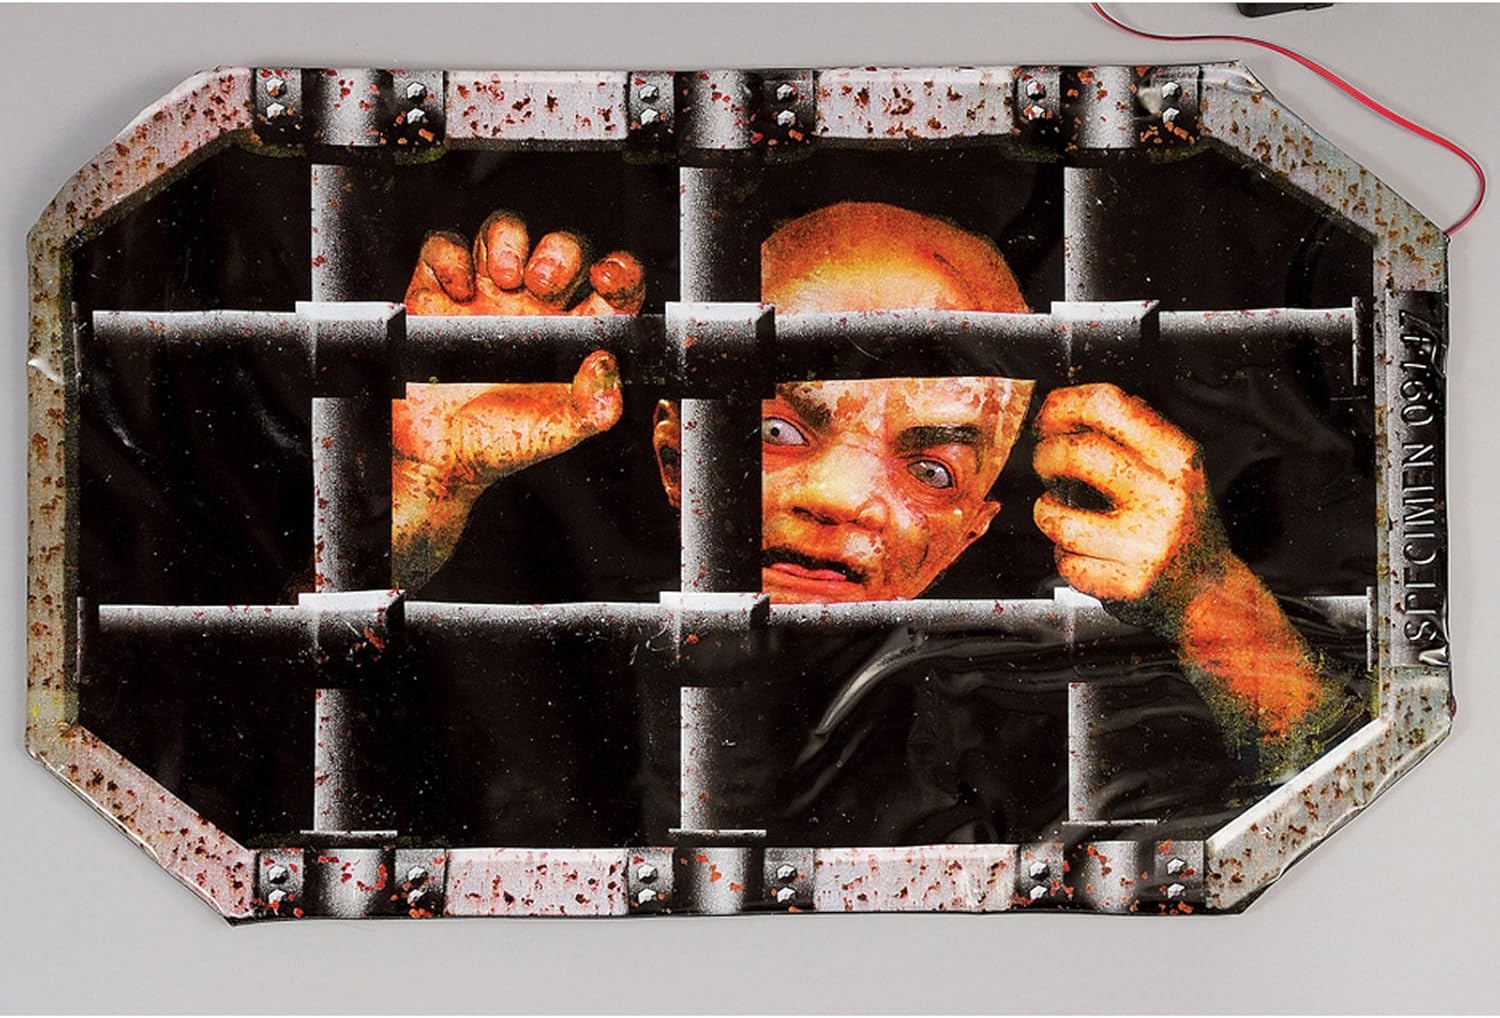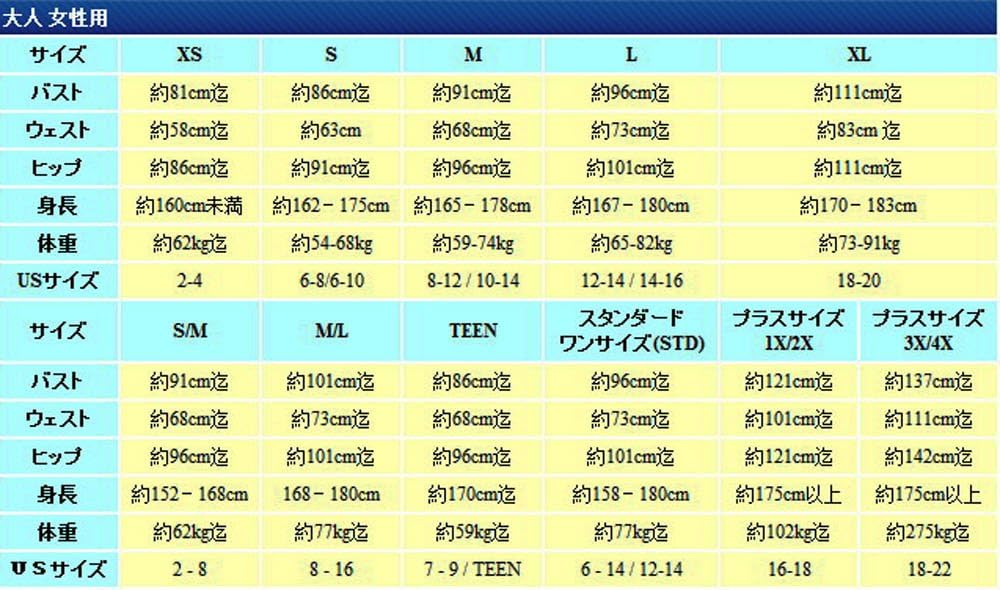
24" Let Me Out Doormat (Battery Operated)
Category: Health & Personal Care
Step on the doormat (if you dare) and a blast of terrifying sounds is heard, scaring off the faint of heart. Who knows what lurks inside this guy can't get out. Only the brave will proceed when you greet them with this Let Me Out doormat.
Features: Made in China